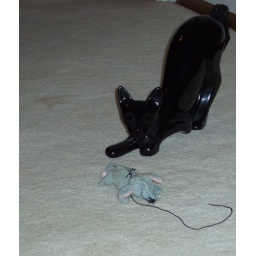
Statue is a black lucite cat created by my great aunt.